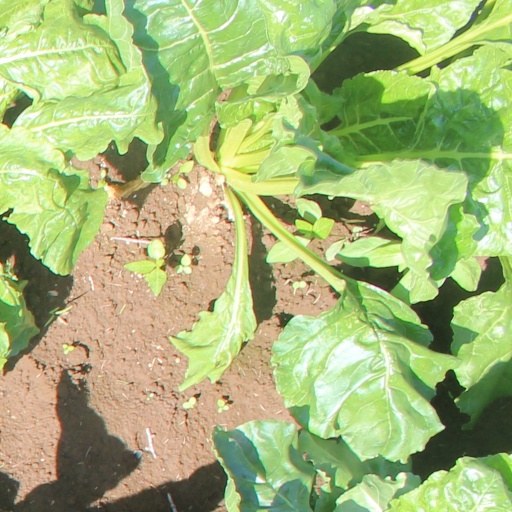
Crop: sugar beet